Jennie O. Starkey

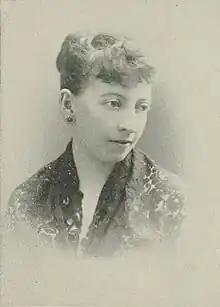
"A Woman of the Century"

Jennie O. Starkey (ca. 1856 – October 21, 1918) was an American journalist and newspaper editor, the first woman in Detroit to adopt journalism as a profession. As a staff member of the "Detroit Free Press", she managed "The Puzzler" department before serving as editor of "The Household", "Fair Woman's World", "The Letter-Box", and "The Sunday Breakfast-Table" departments. She was a member of the board of directors of the Michigan Authors' Association, a charter member of the Michigan Woman's Press Association, and president of the Michigan Woman's Press Club.